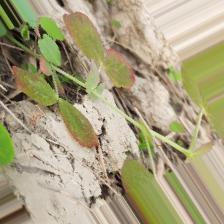
Label: Lentil Rust